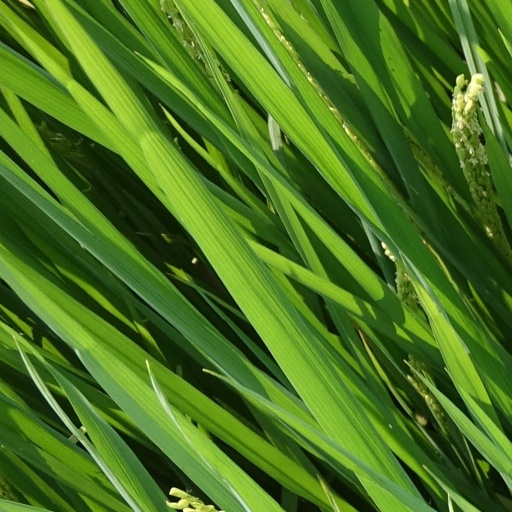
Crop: rice